Takao Kato (businessman)

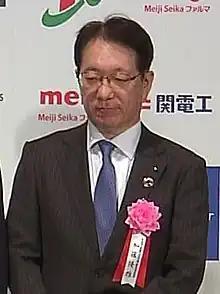
Kato in March 2022

is a Japanese business executive in the automotive industry. He works for Mitsubishi Motors, as CEO and president since 2019 and 2021 respectively.